Chinedu Ede

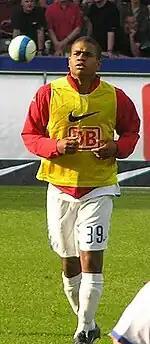
Ede training with Hertha BSC in 2007

Chinedu Ede (born 5 February 1987) is a German former professional footballer who played as a winger.